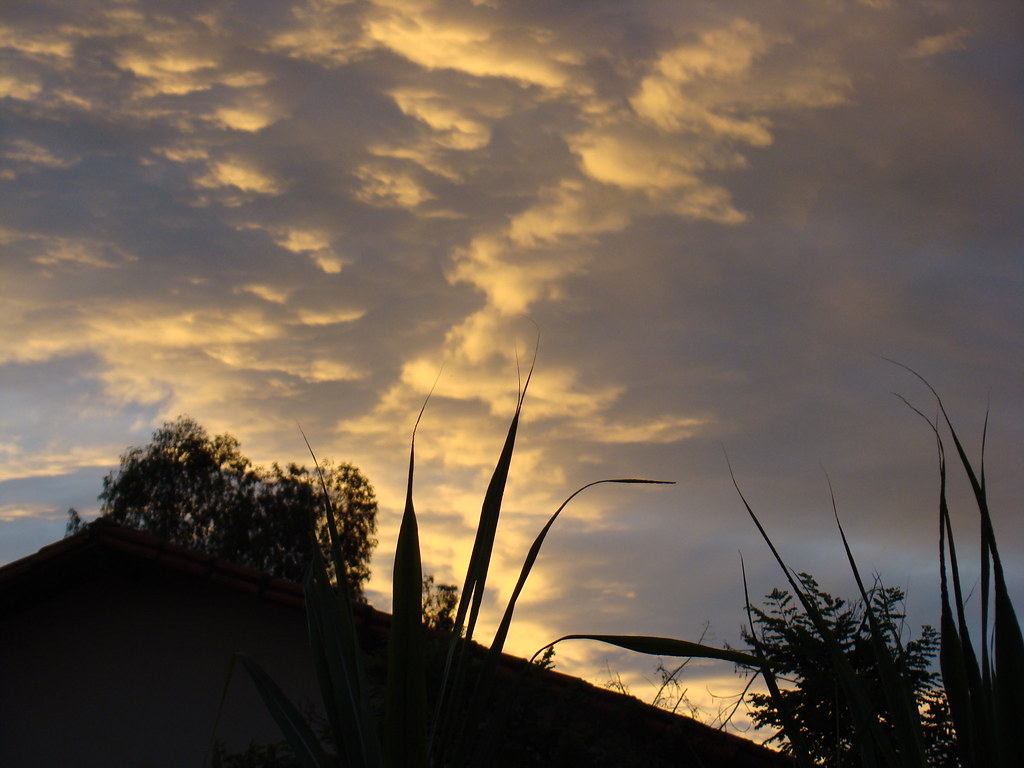
Fire: no
Smoke: no